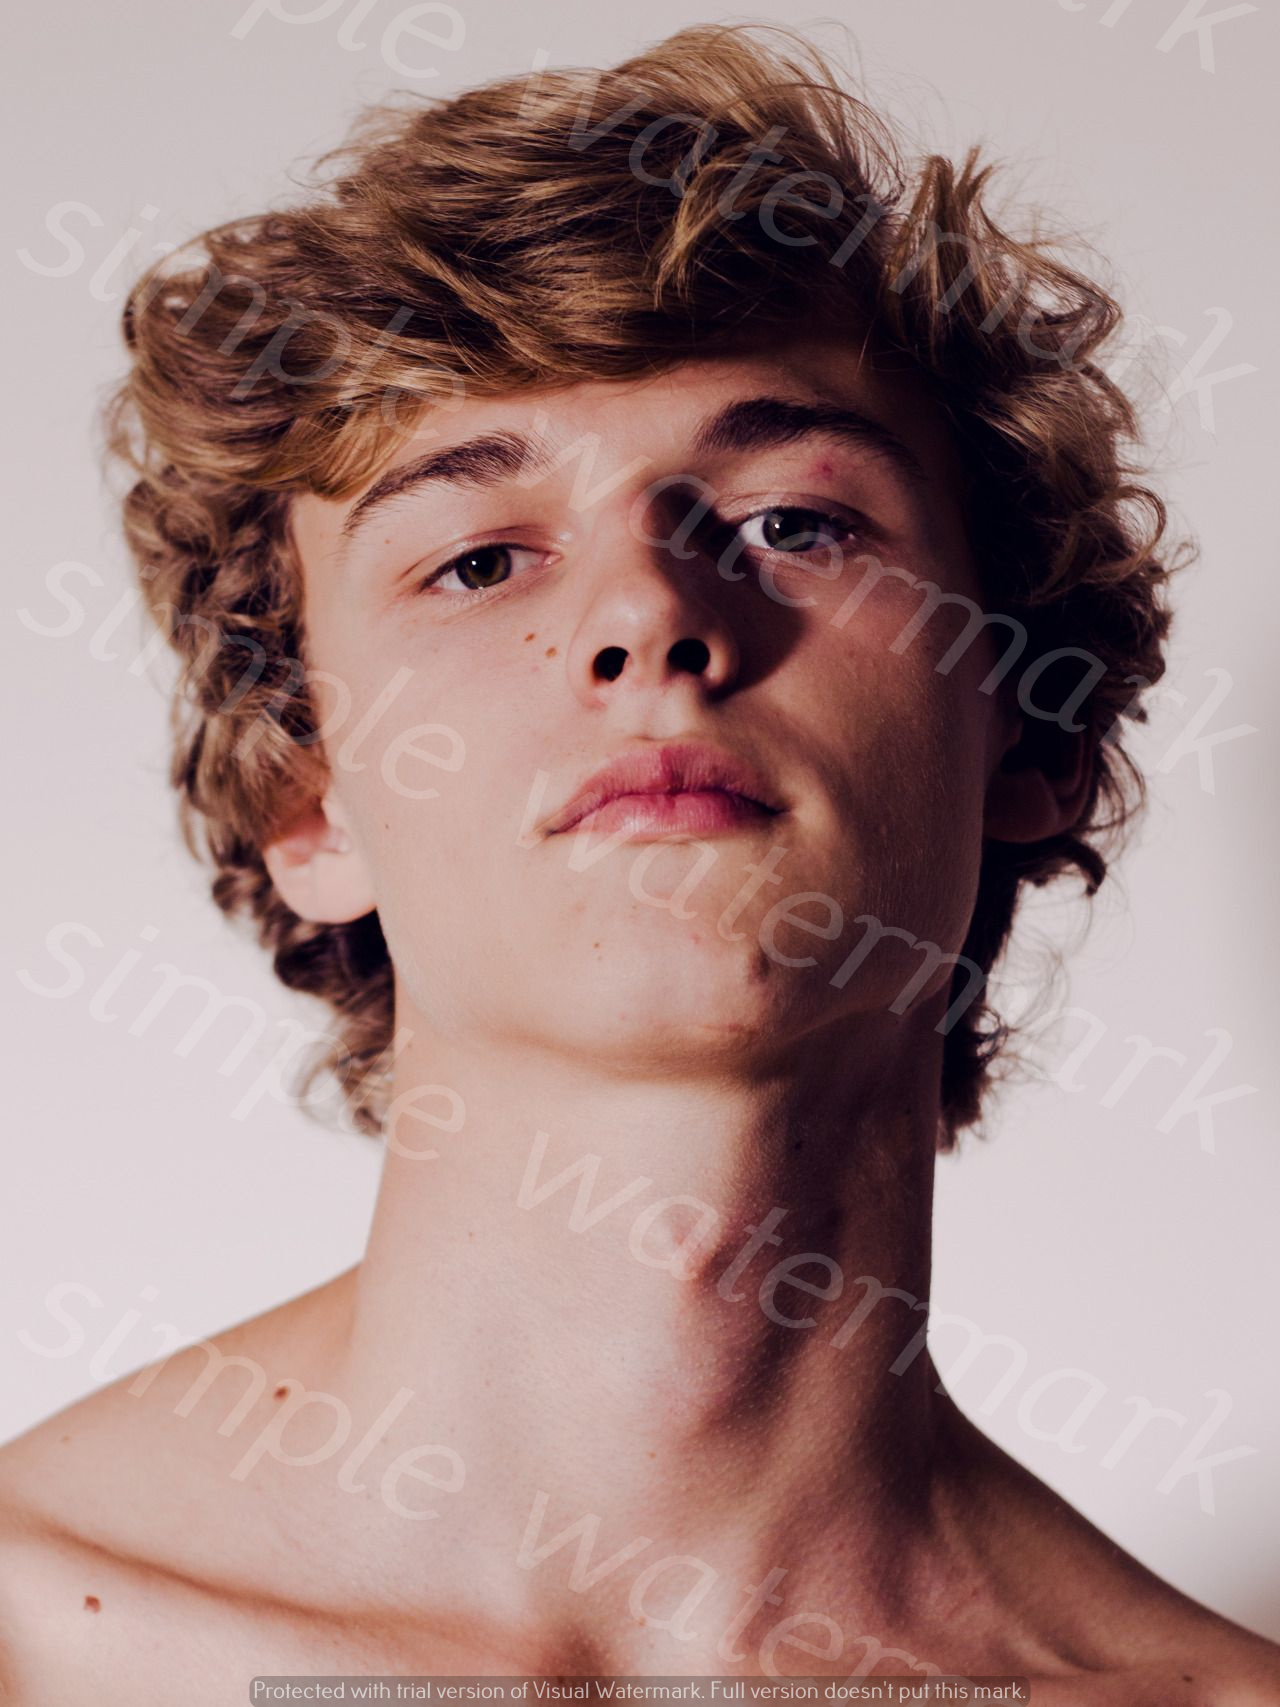
Label: Watermark